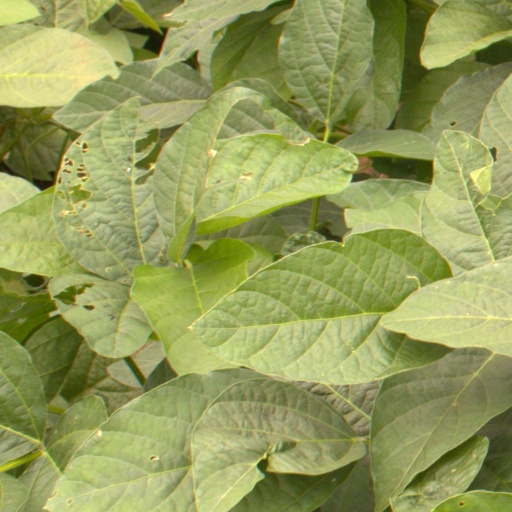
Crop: soybean